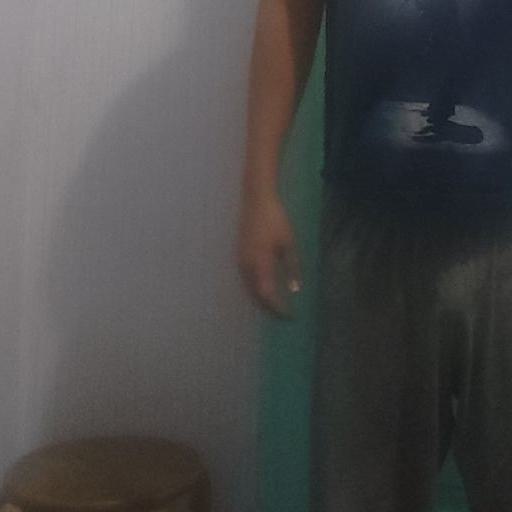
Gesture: no_gesture